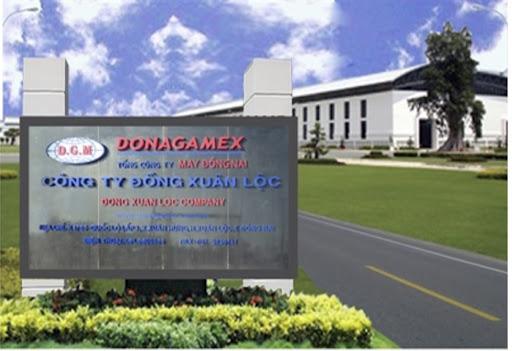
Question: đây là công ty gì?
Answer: đây là công ty may